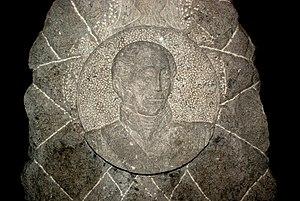
Belgique - Brabant wallon - Wavre - Bierges - Monument au général Gérard (bataille de Wavre, 18 juin 1815)
Le Monument au général Gérard est une stèle érigée sur le site de la bataille de Wavre et plus précisément au moulin de Bierges qui a été le lieu d'affrontements entre des troupes françaises dirigées par le général Étienne Maurice Gérard et des troupes prussiennes assurant l'arrière-garde du corps d'armée de Blücher le 18 juin 1815.